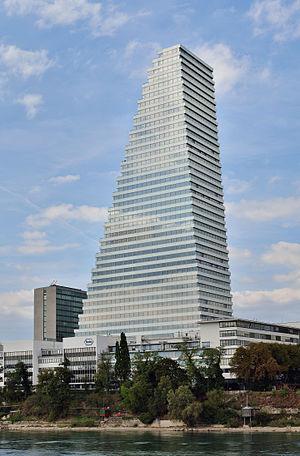
La Roche Tower est un gratte-ciel de 178 mètres de hauteur de 41 étages situé à Bâle. C'est le plus grand gratte-ciel de Suisse. Conçu par Herzog & de Meuron, il est le siège de l'entreprise pharmaceutique Roche.